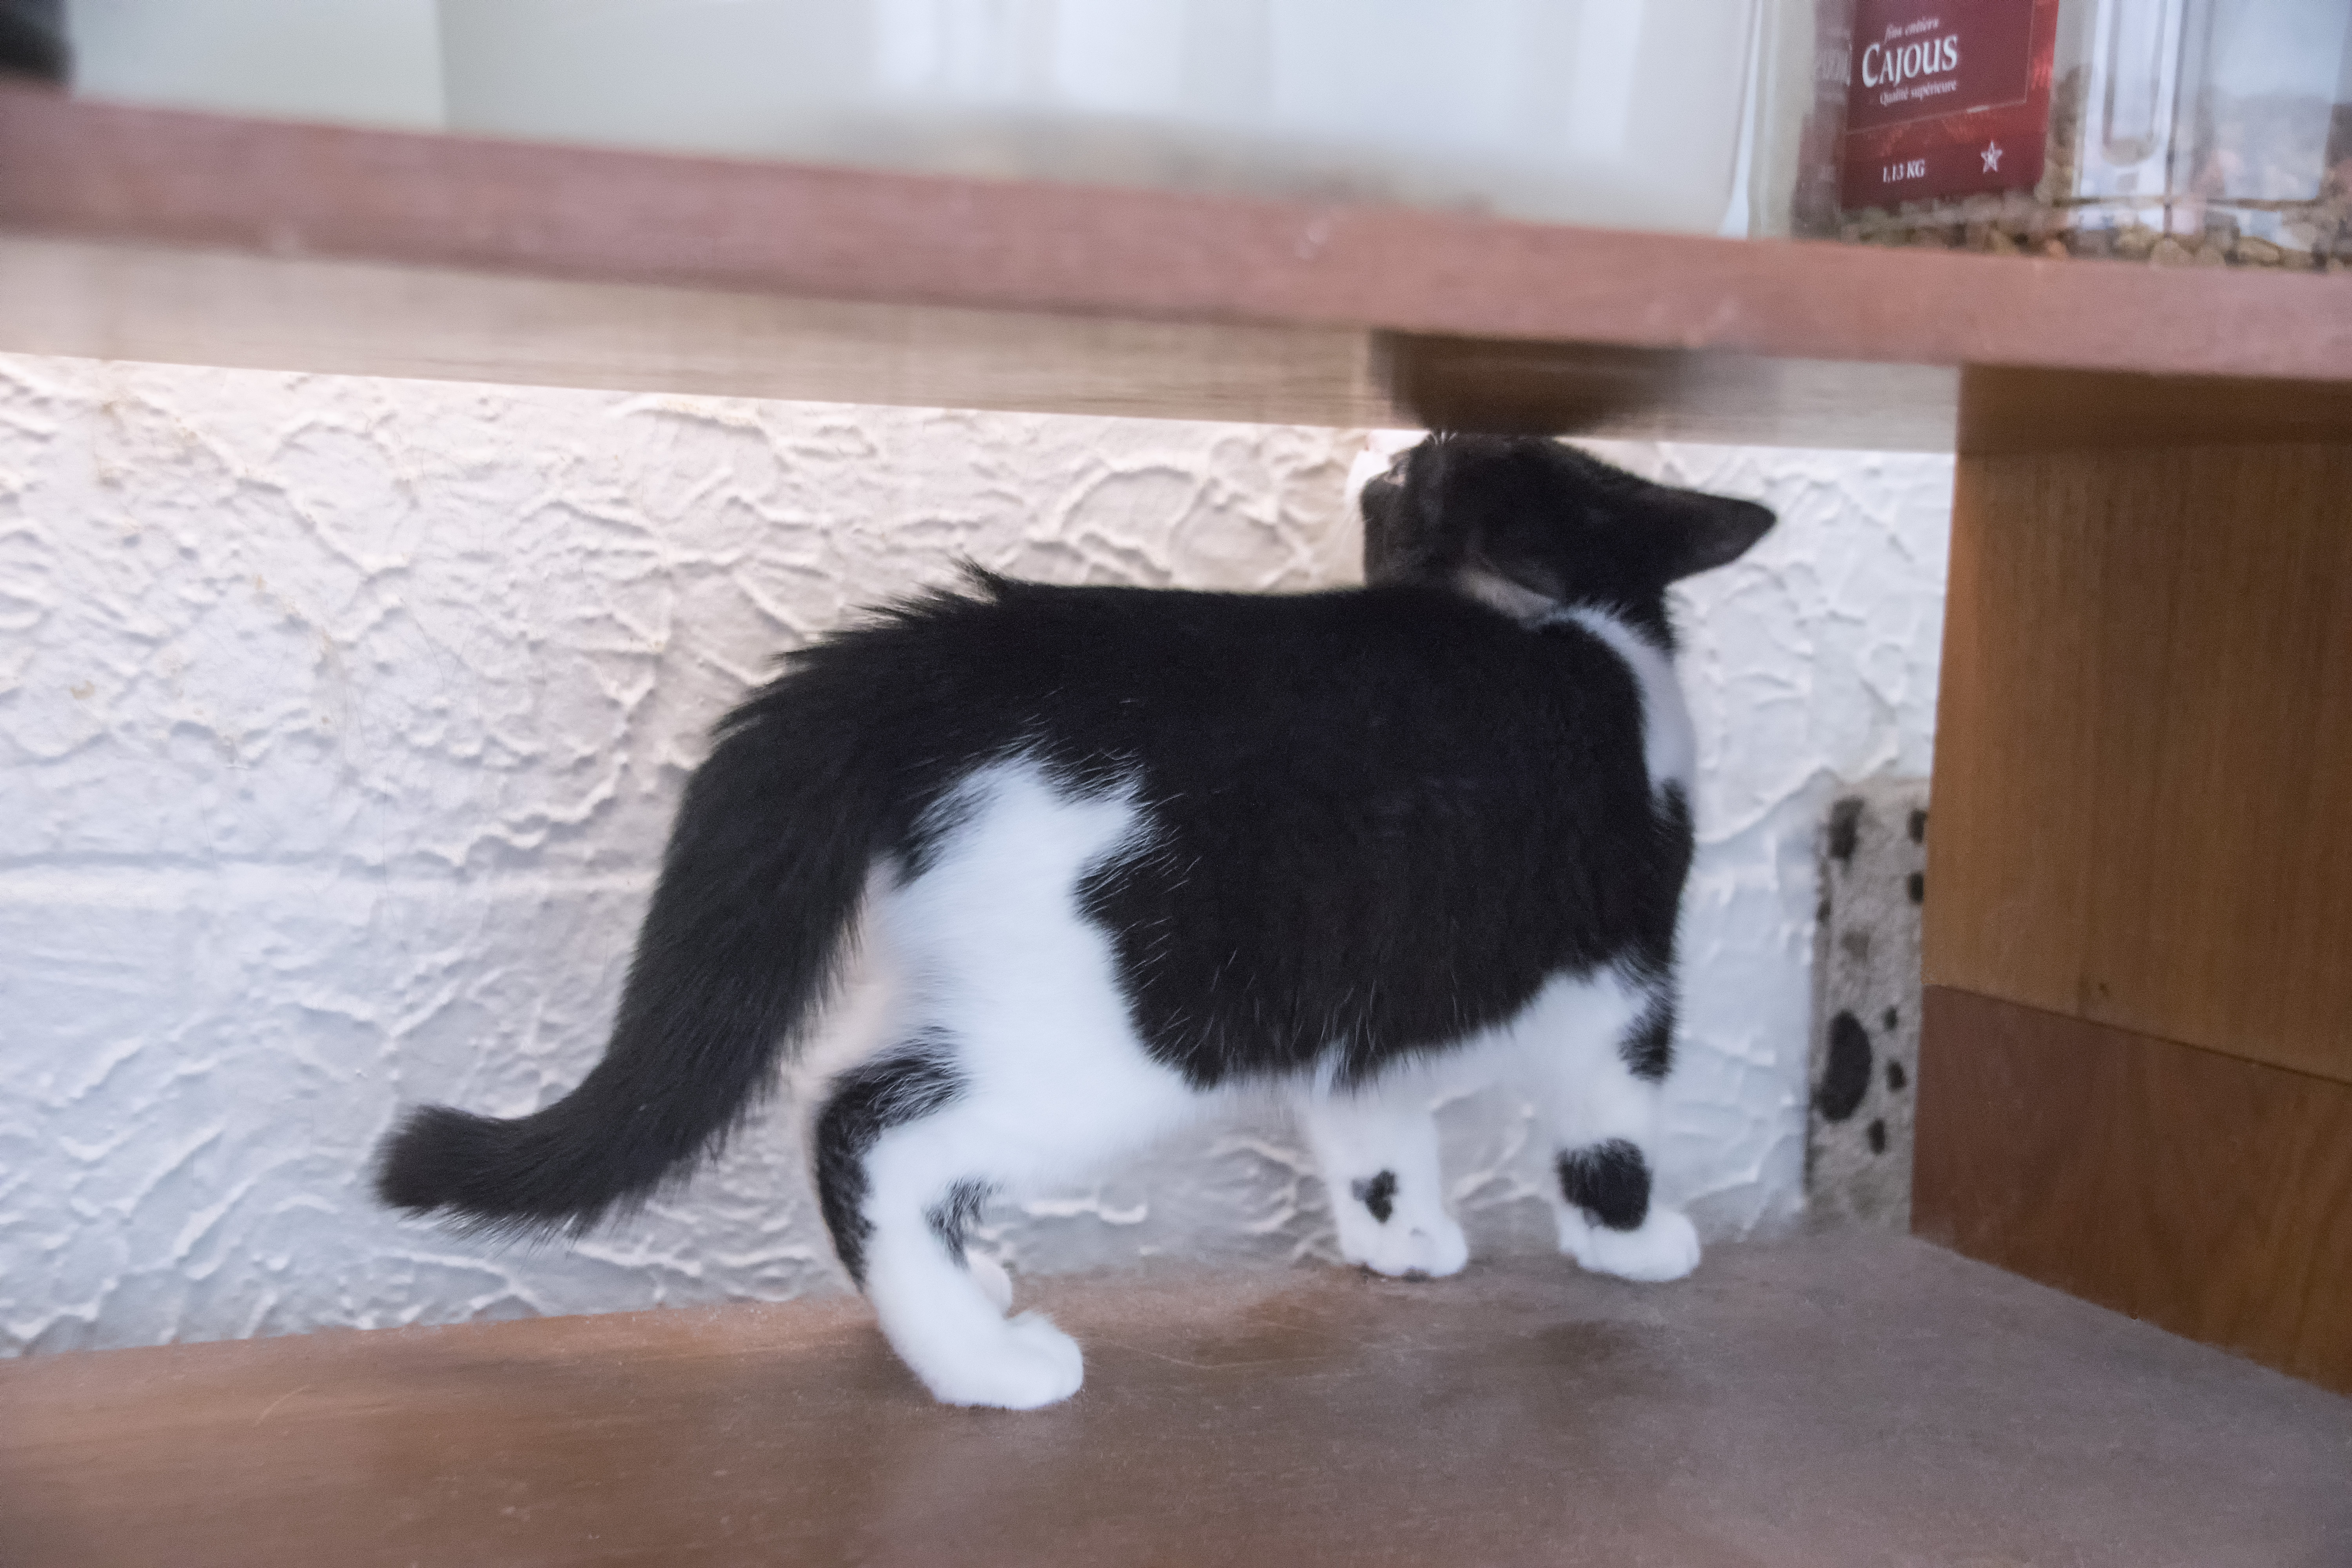
dog, cat, mammal, canada, vertebrate, chat, quebec, sherbrooke, dog like mammal, small to medium sized cats, cat like mammal, dog breed group